St. Michael, Fürth

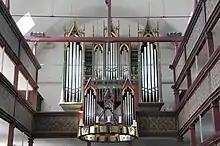
Interior with organ

The main organ was built in 1979 by Ekkehard Simon from Landshut. It included the Gothic-revival front from 1904. It features 45 stops on three manuals and pedal.